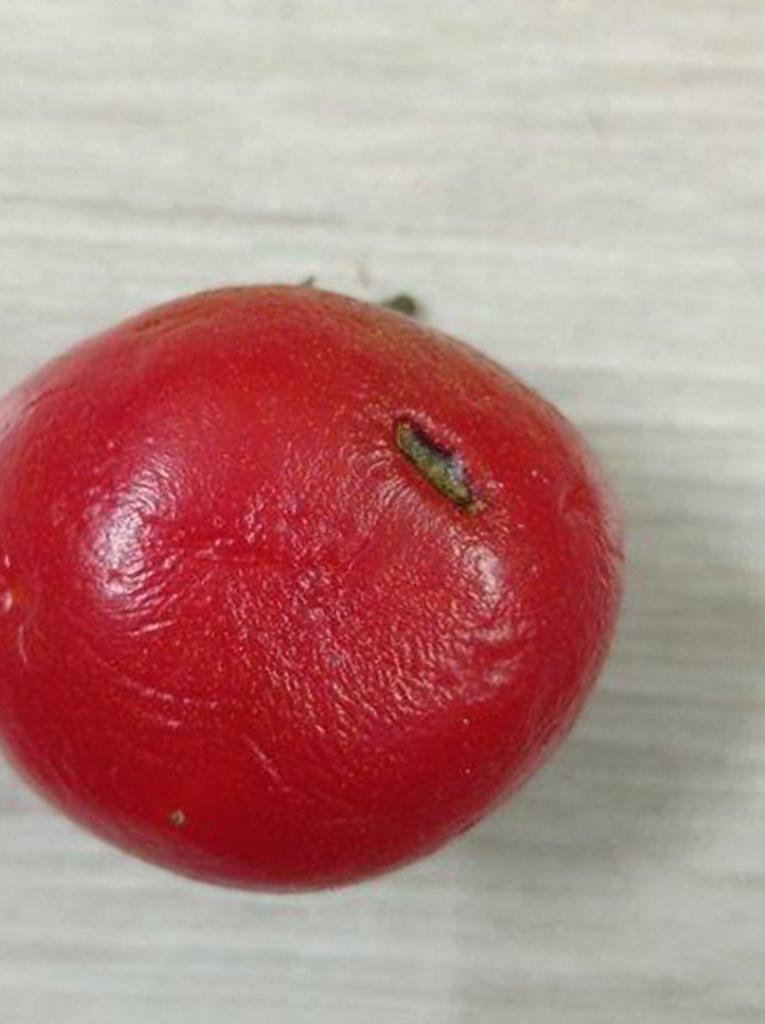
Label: Rotten